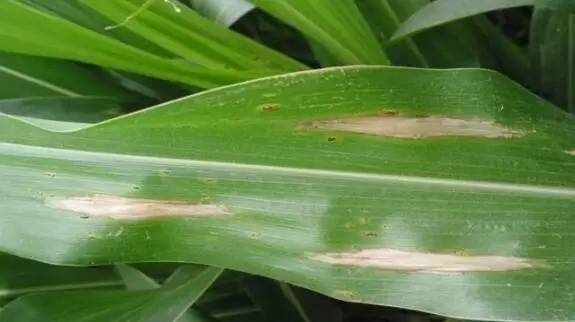
Plant: Corn
Disease: corn northern leaf blight